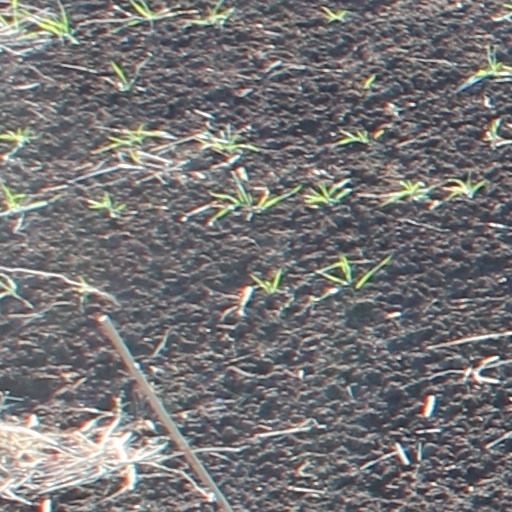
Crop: wheat